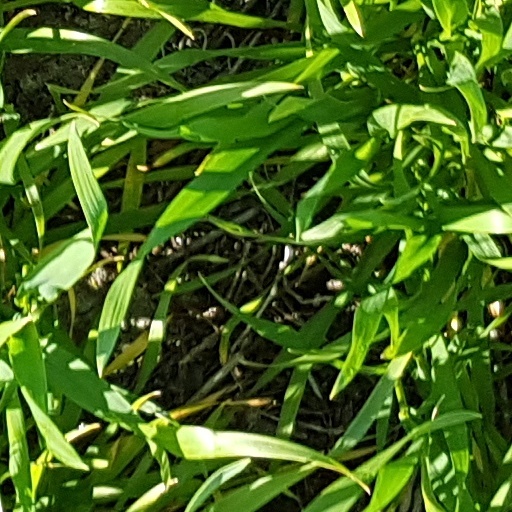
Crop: wheat